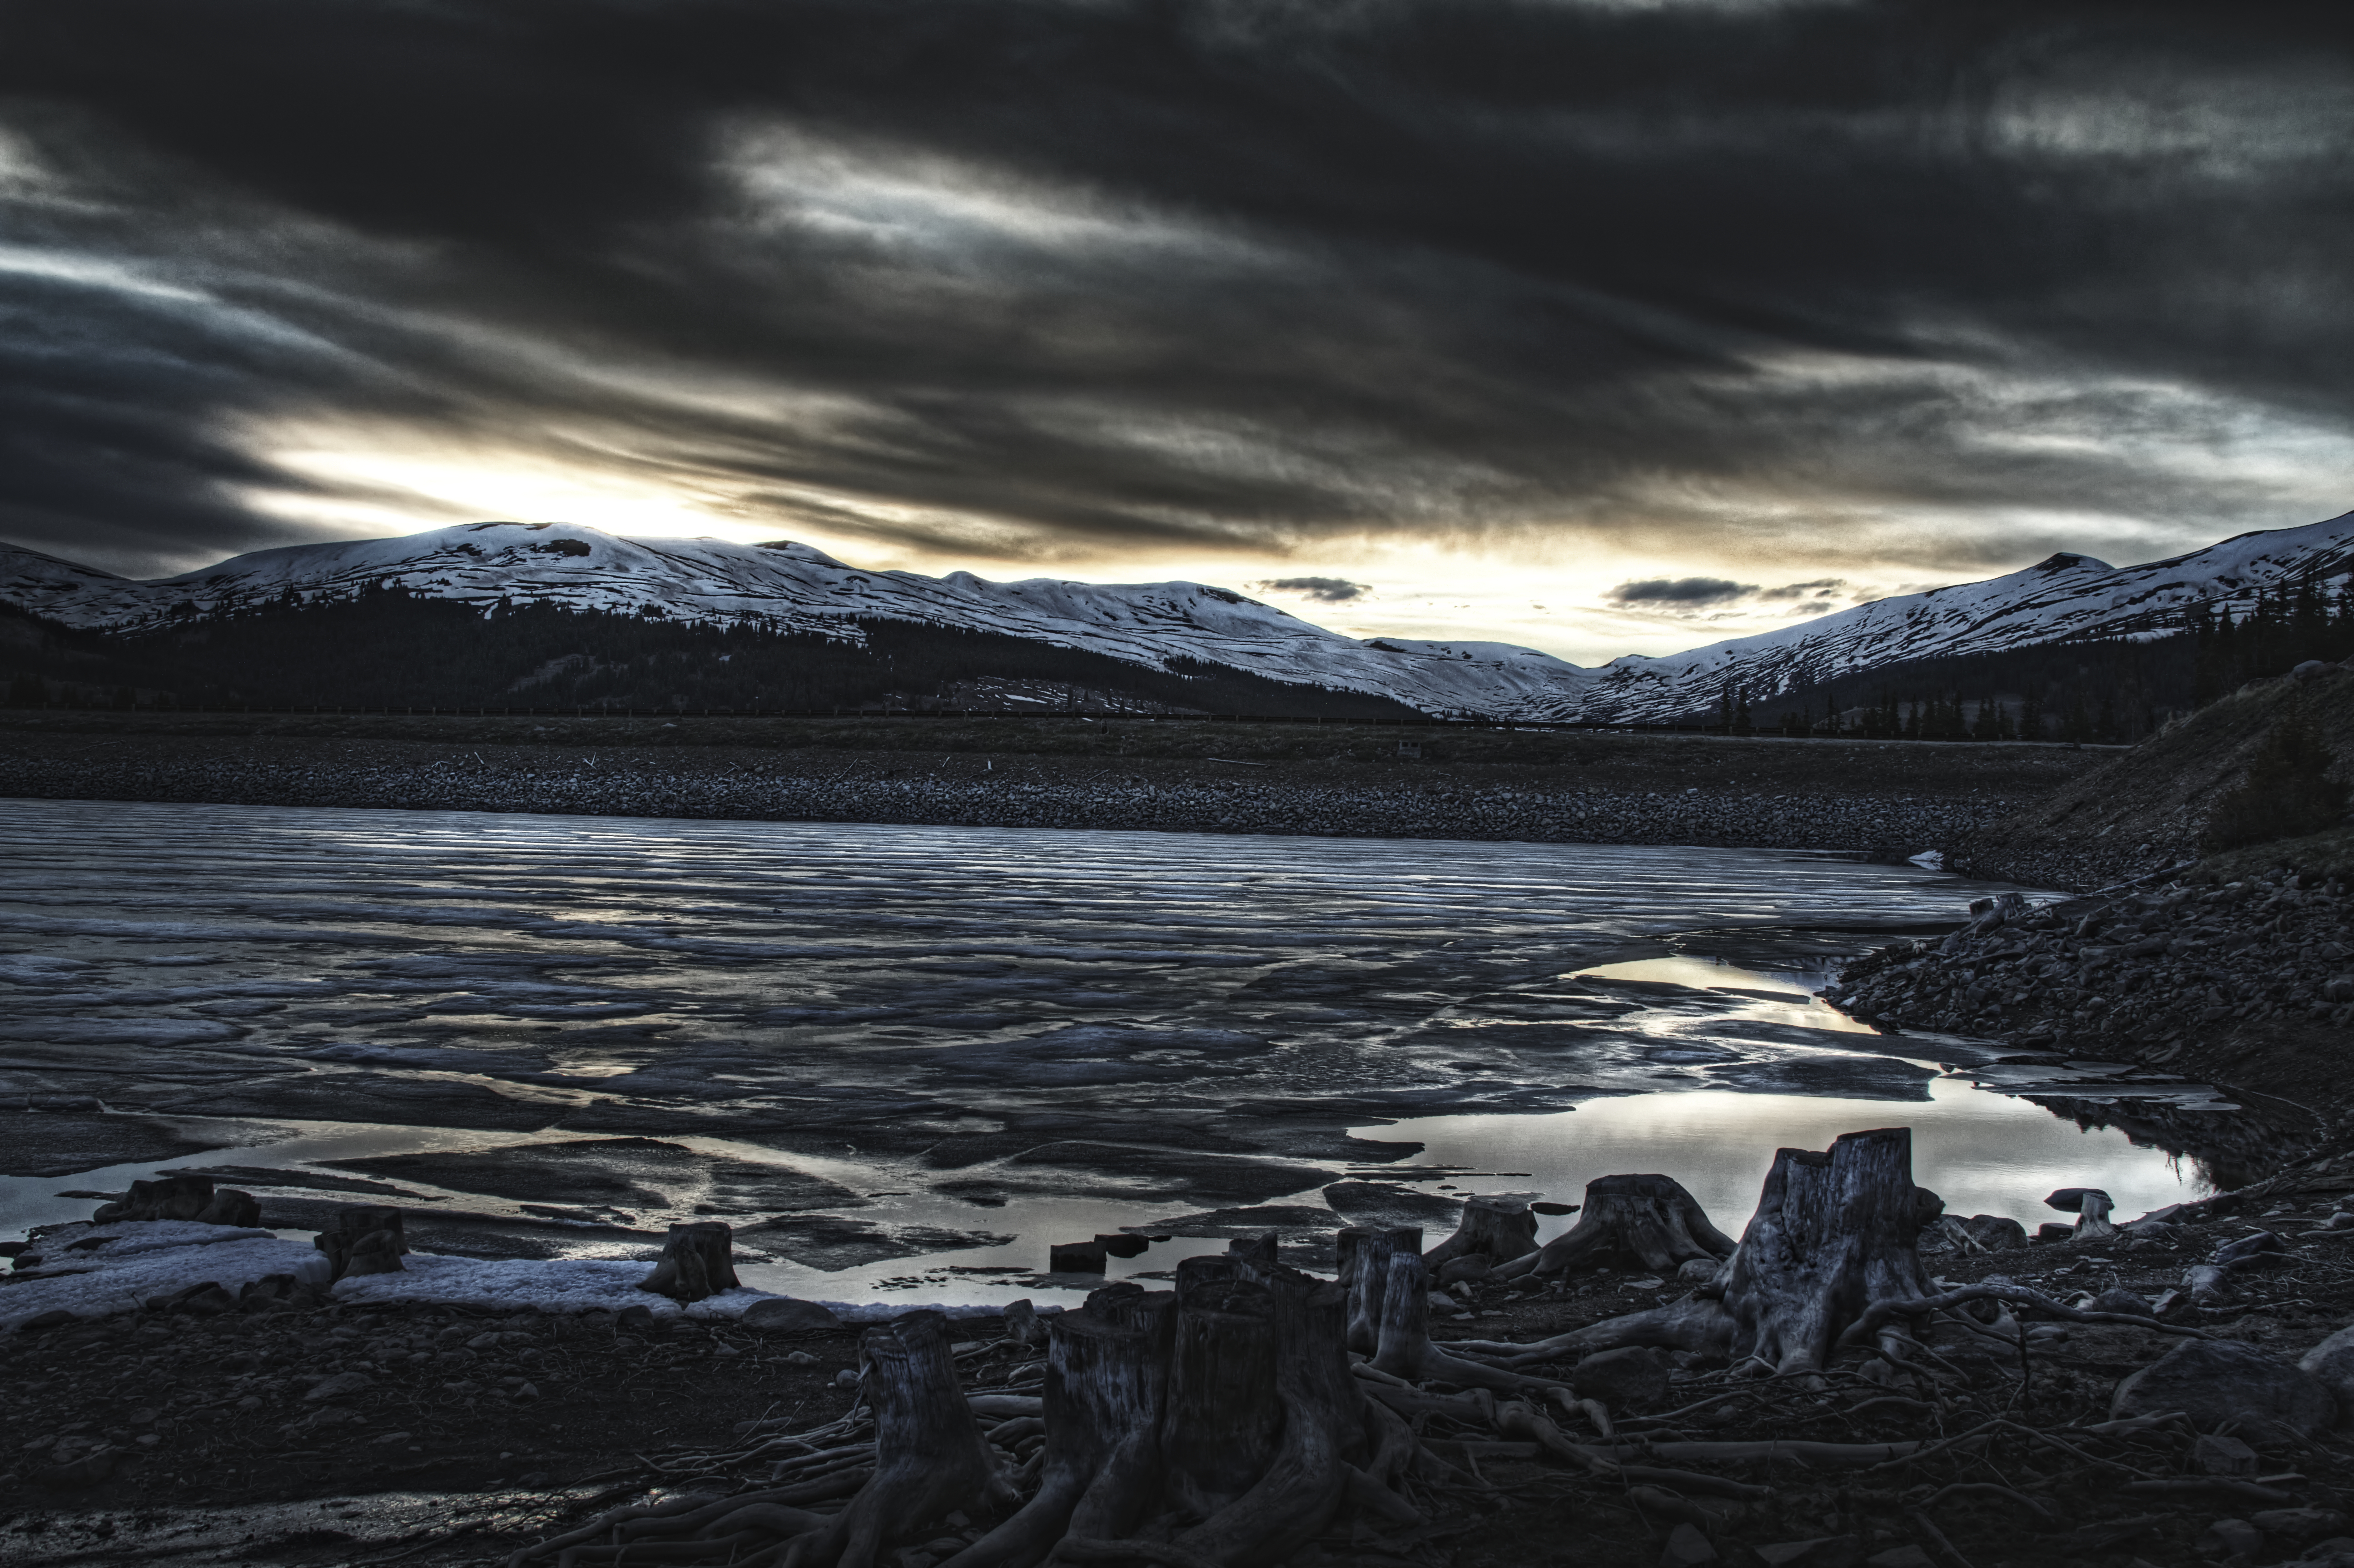
landscape, sea, coast, water, nature, ocean, horizon, mountain, snow, winter, light, cloud, sky, sunrise, sunset, sunlight, morning, wave, lake, dawn, mountain range, dark, dusk, ice, evening, reflection, canon, weather, darkness, arctic, moonlight, hdr, eos, colorado, canon7d, epic, 7d, gloomy, highcontrast, loch, tonemapped, co, summitcounty, tiffin, gnd, mountainous landforms